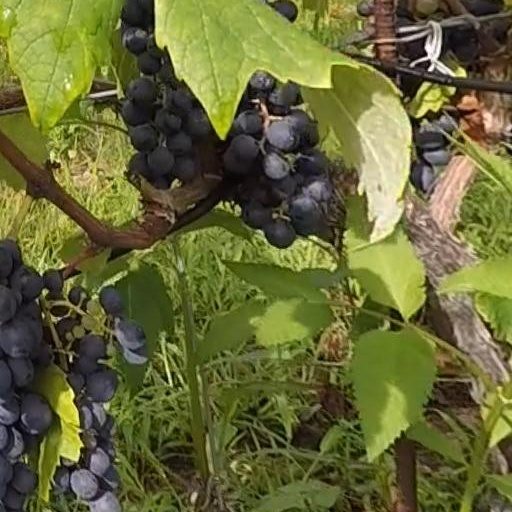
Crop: grape